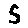
Label: 5